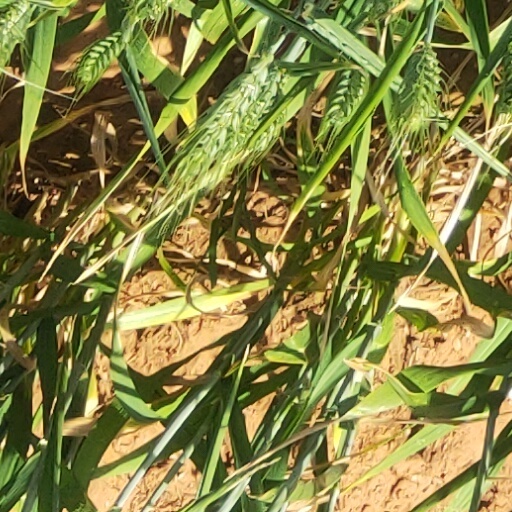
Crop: wheat